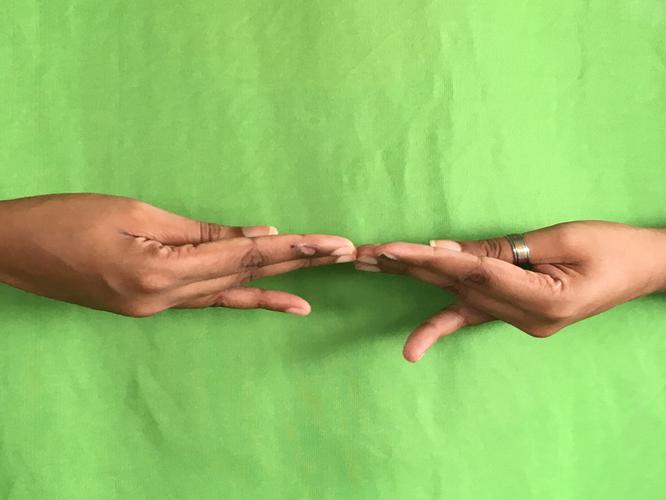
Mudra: Khatva
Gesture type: double_hand